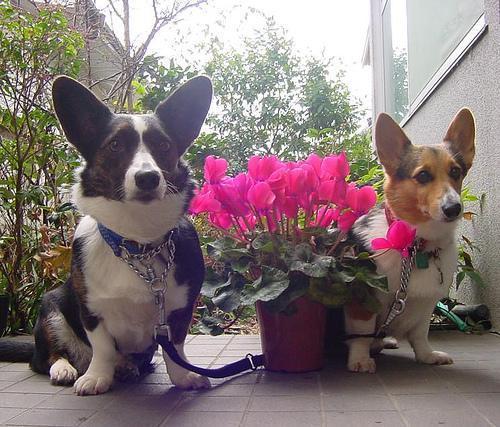
Cardigan